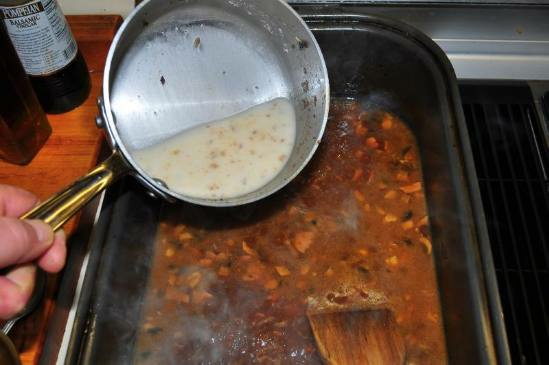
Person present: No